Junior Eurovision Song Contest 2018

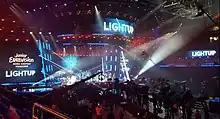
The stage during rehearsals for the opening act and flag parade.

The slogan was the hashtag "#LightUp". The logo of the contest was based around a morning star made of vertically inverted soundwaves. The source of inspiration was the artistic potential and creative aspiration of the young participants who fill the scene like a star.